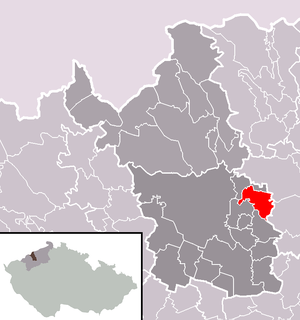
Želenice est une commune du district de Most, dans la région d'Ústí nad Labem, en République tchèque. Sa population s'élevait à 490 habitants en 2018.